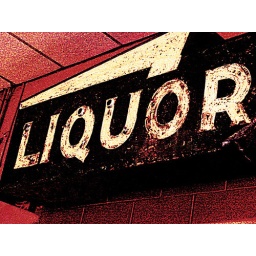
cool sign in the back bar of the beachland.